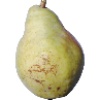
Label: Pear Williams 1